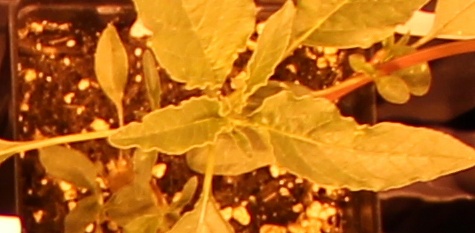
Label: Waterhemp